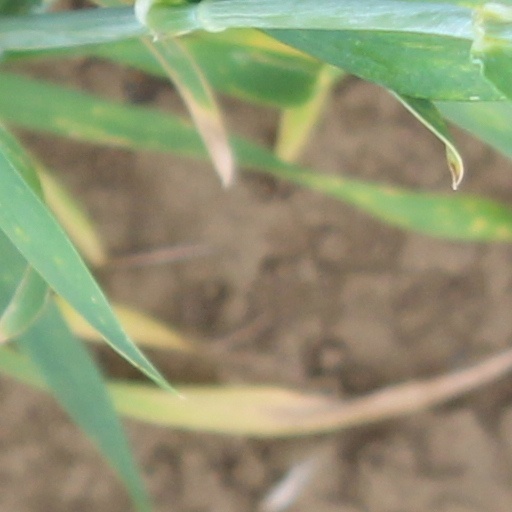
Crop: wheat